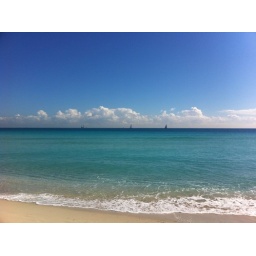
Monumental in that it's the first time I've ever seen any ocean from ground level.